Max Lowenthal

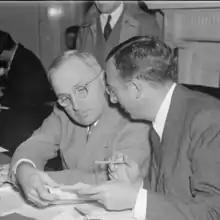
Counsel and chief investigator Max Lowenthal huddles with U.S. Senator and acting chairman Harry S. Truman on the Senate Committee investigating railroad financing, as it resumed its open hearings today, when Senator Truman was presiding for Senator Burton K. Wheeler.

In 1935, Lowenthal met Harry S. Truman, after Truman joined a subcommittee of the U.S. Senate Interstate Commerce Committee, investigating railroads and holding companies, which resulted in U.S. Senate Resolution 71 on February 4, 1935. Senator Robert F. Wagner had to withdraw from the subcommittee, and Senator Burton K. Wheeler filled his place with Truman. Senators on that subcommittee included: Wheeler (chair), Truman, Alben Barkley, Victor Donahey, Wallace White, and Henrik Shipstead. Heading the legal counselors for that subcommittee was Telford Taylor, assisted by Lowenthal and Sidney J. Kaplan, who later headed the Claims Division in the Solicitor General's office of the U.S. Department of Justice during World War II, George Rosier, Lucien Hilmer, and John Davis. According to close Truman's Appointments Secretary Matthew J. Connelly, "Lowenthal served as counsel for Senator Truman during the hearings on the setting up of the Civil Aeronautics Board." According to daughter Margaret Truman, Truman relied on Lowenthal to keep up pressure on the Missouri Pacific Railroad and Alleghany Corporation over the "Alleghany-Missouri Pacific matter."